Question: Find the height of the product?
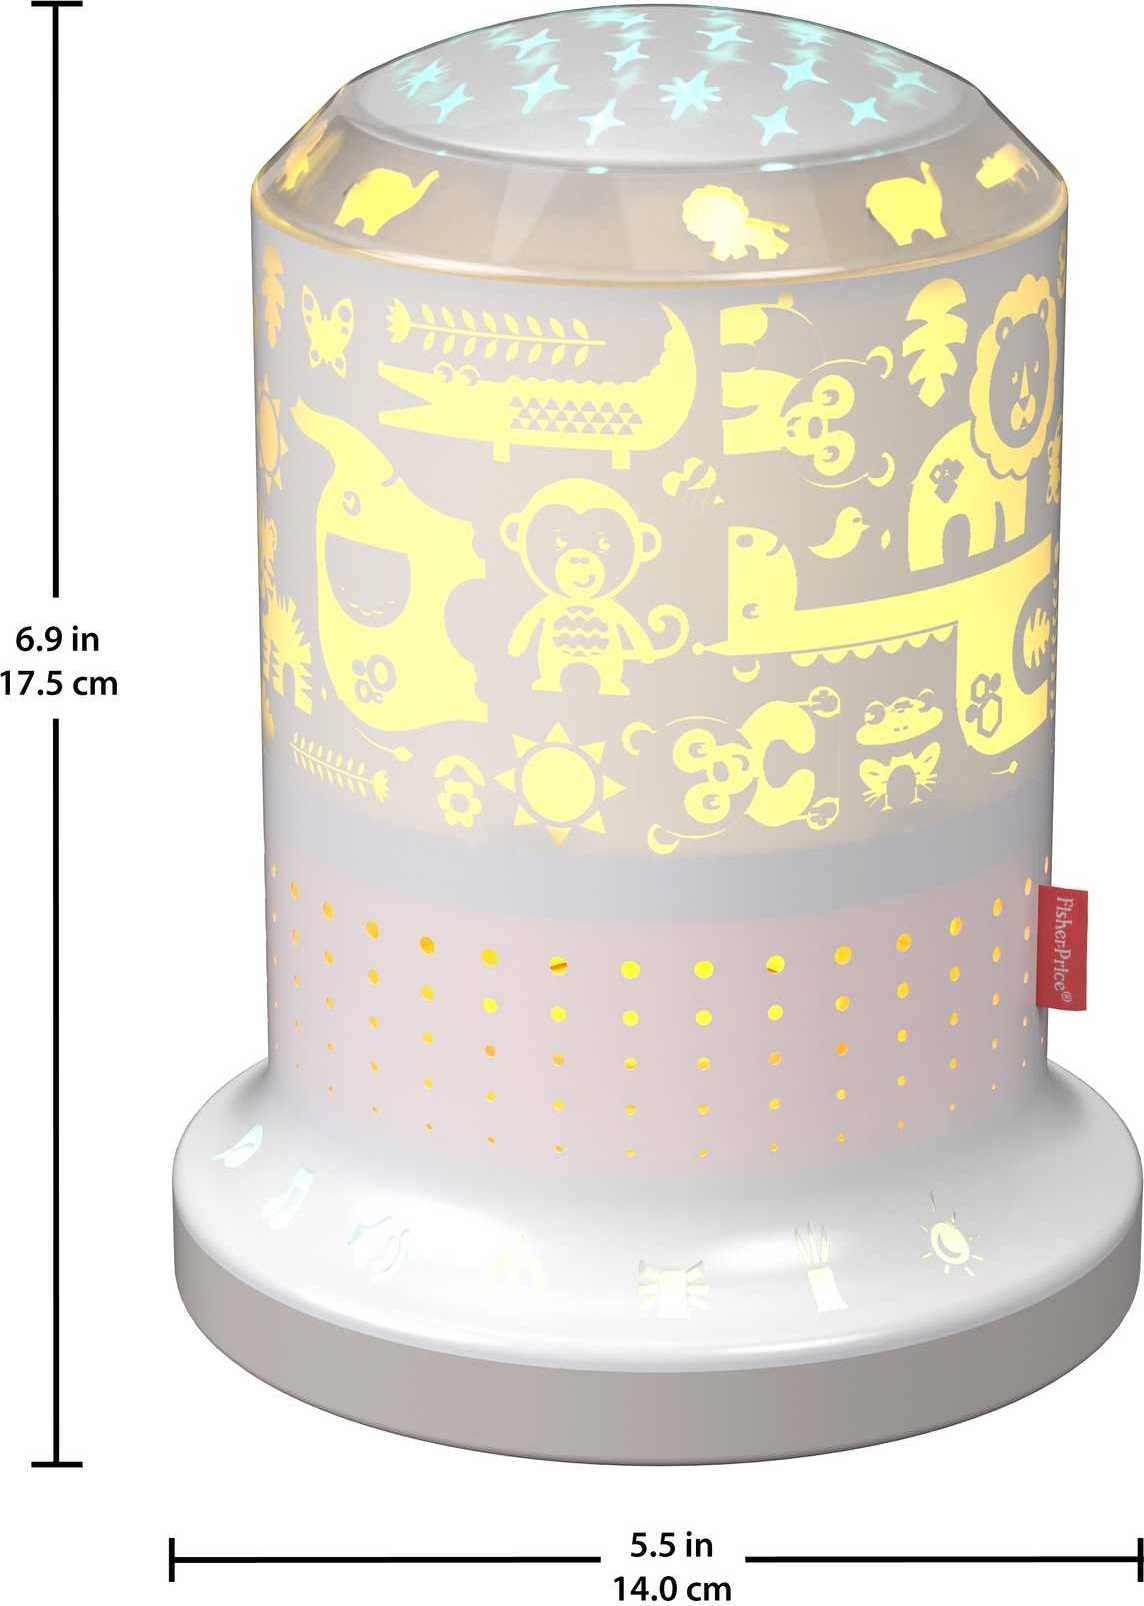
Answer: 6.9 inch